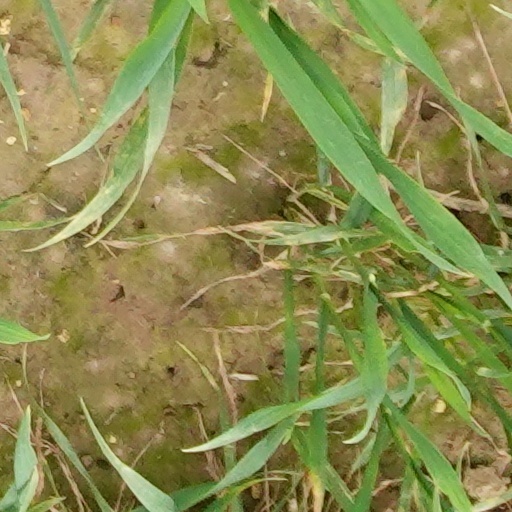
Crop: wheat